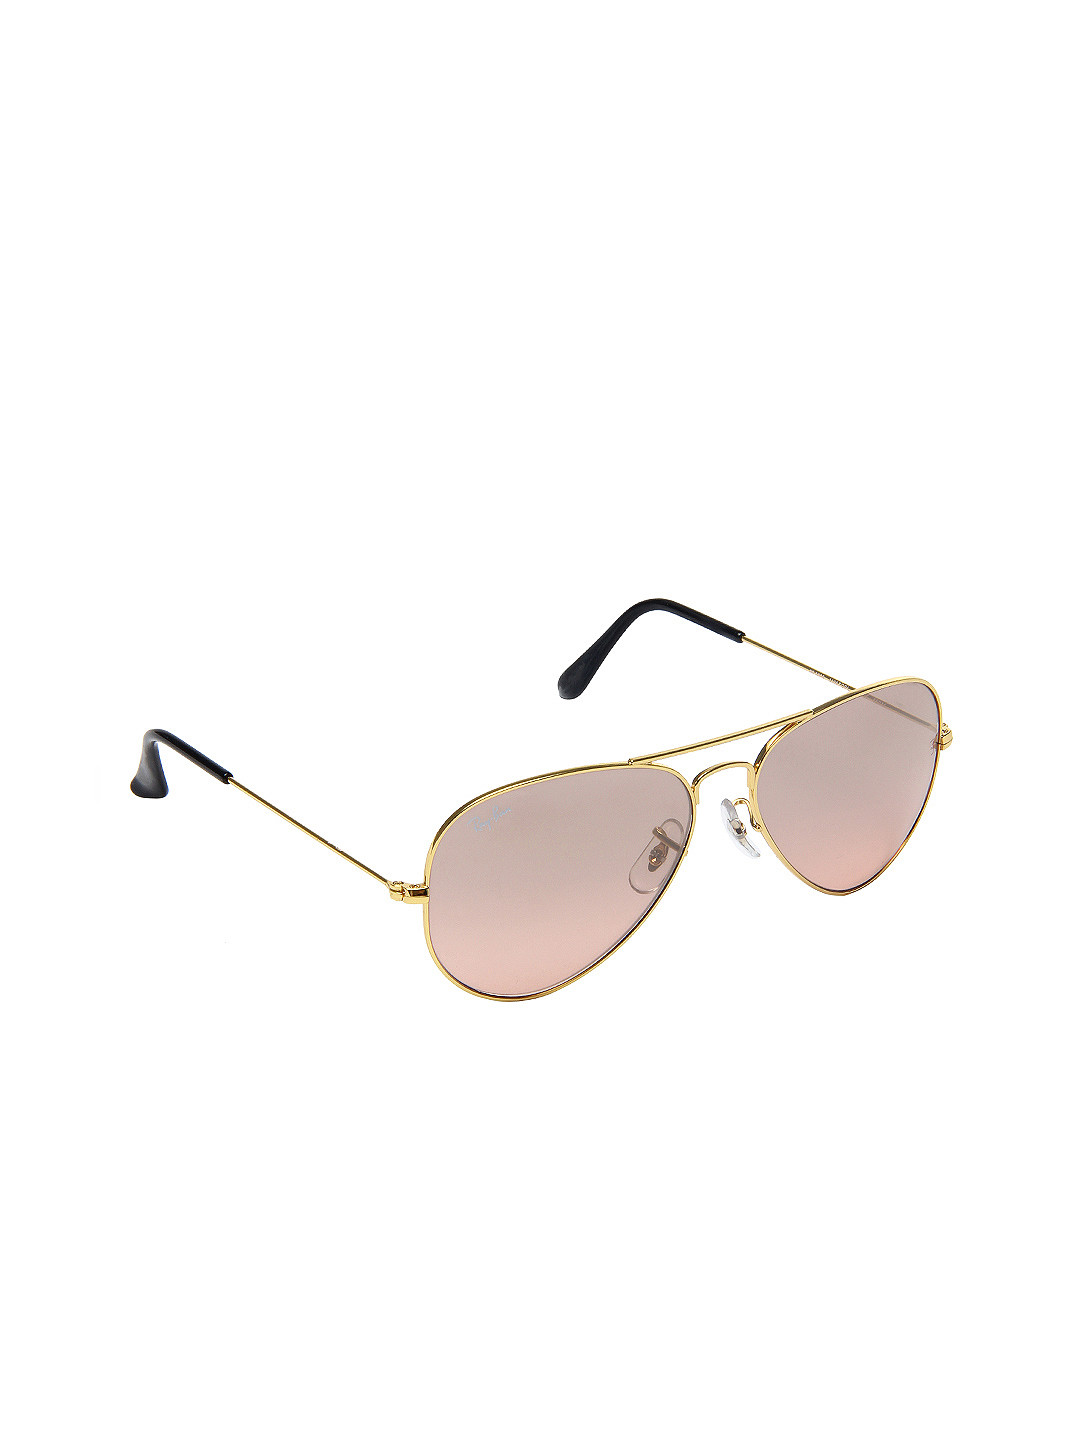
Ray-Ban Men Aviator Sunglasses
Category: Accessories / Eyewear / Sunglasses
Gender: Men
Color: Gold
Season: Summer 2017
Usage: Casual